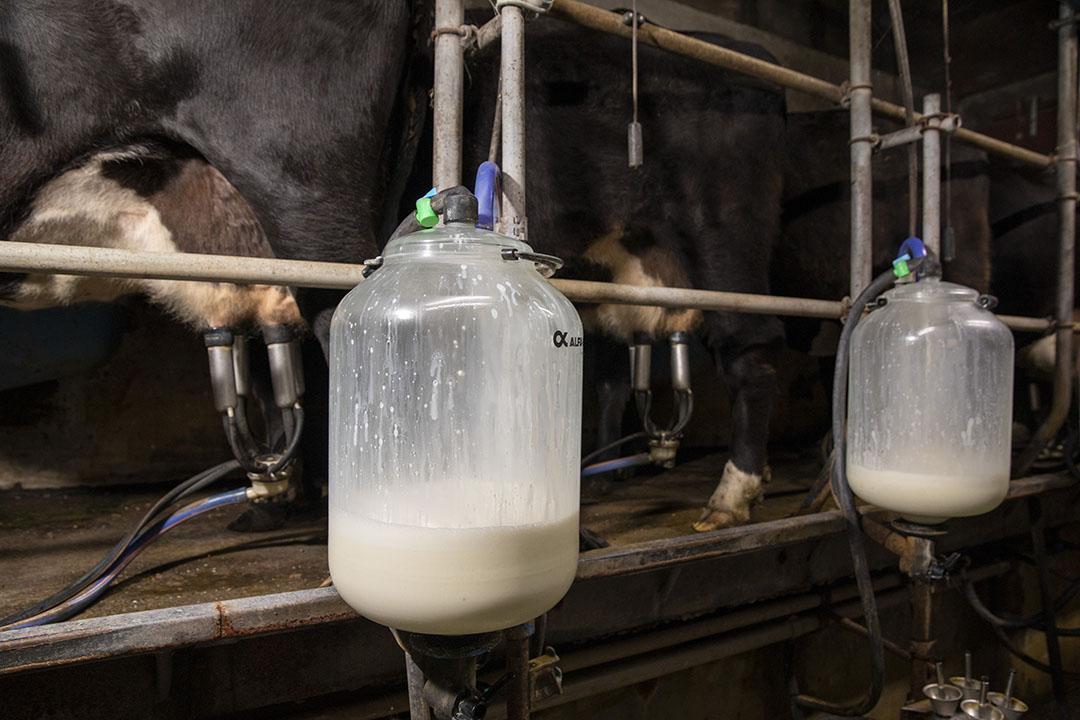
Ng'ombe wawili wa rangi ya nyeusi, wakinyonywa maziwa kwa kutumia mashine ndani ya zizi. Kuna chupa ya maziwa ya plastiki chini ya ng'ombe. Mazingira ni ya kilimo na sakafu ina maji.